Patatin

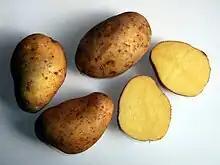
Potato tubers

Patatin is a family of glycoproteins found in potatoes ("Solanum tuberosum") and is also known as tuberin as it is commonly found within vacuoles of parenchyma tissue in the tuber of the plant. They consist of about 366 amino acids all making up and isoelectric point of 4.9. They have a molecular weight ranging from 40 to 45 kDa, but are commonly found as a 80kDa dimer. The main function of patatin is as a storage protein but it also has lipase activity and can cleave fatty acids from membrane lipids. The patatin protein makes up about 40% of the soluble protein in potato tubers. Members of this protein family have also been found in animals.